Pehla Nasha

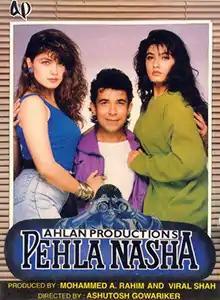
Poster

Pehla Nasha is a 1993 Indian Hindi-language thriller film and the debut film of director Ashutosh Gowariker. The movie is a remake of Brian de Palma's 1984 thriller "Body Double". It stars Deepak Tijori, Pooja Bhatt, Raveena Tandon. The film also has cameo appearances by Aamir Khan, Sudesh Berry, Rahul Roy, Shah Rukh Khan, Juhi Chawla, and Saif Ali Khan as themselves.